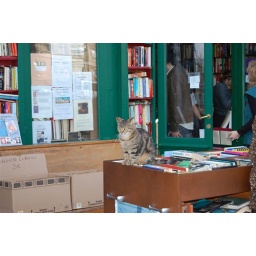
this cat just hung around the books. inside there was a cat laying in the glass case...sleeping.